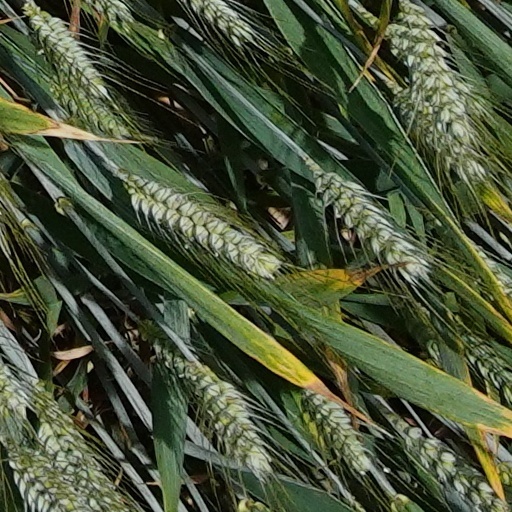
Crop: wheat